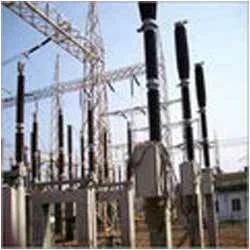
Label: Small_EHV_Substation_With_Isolators